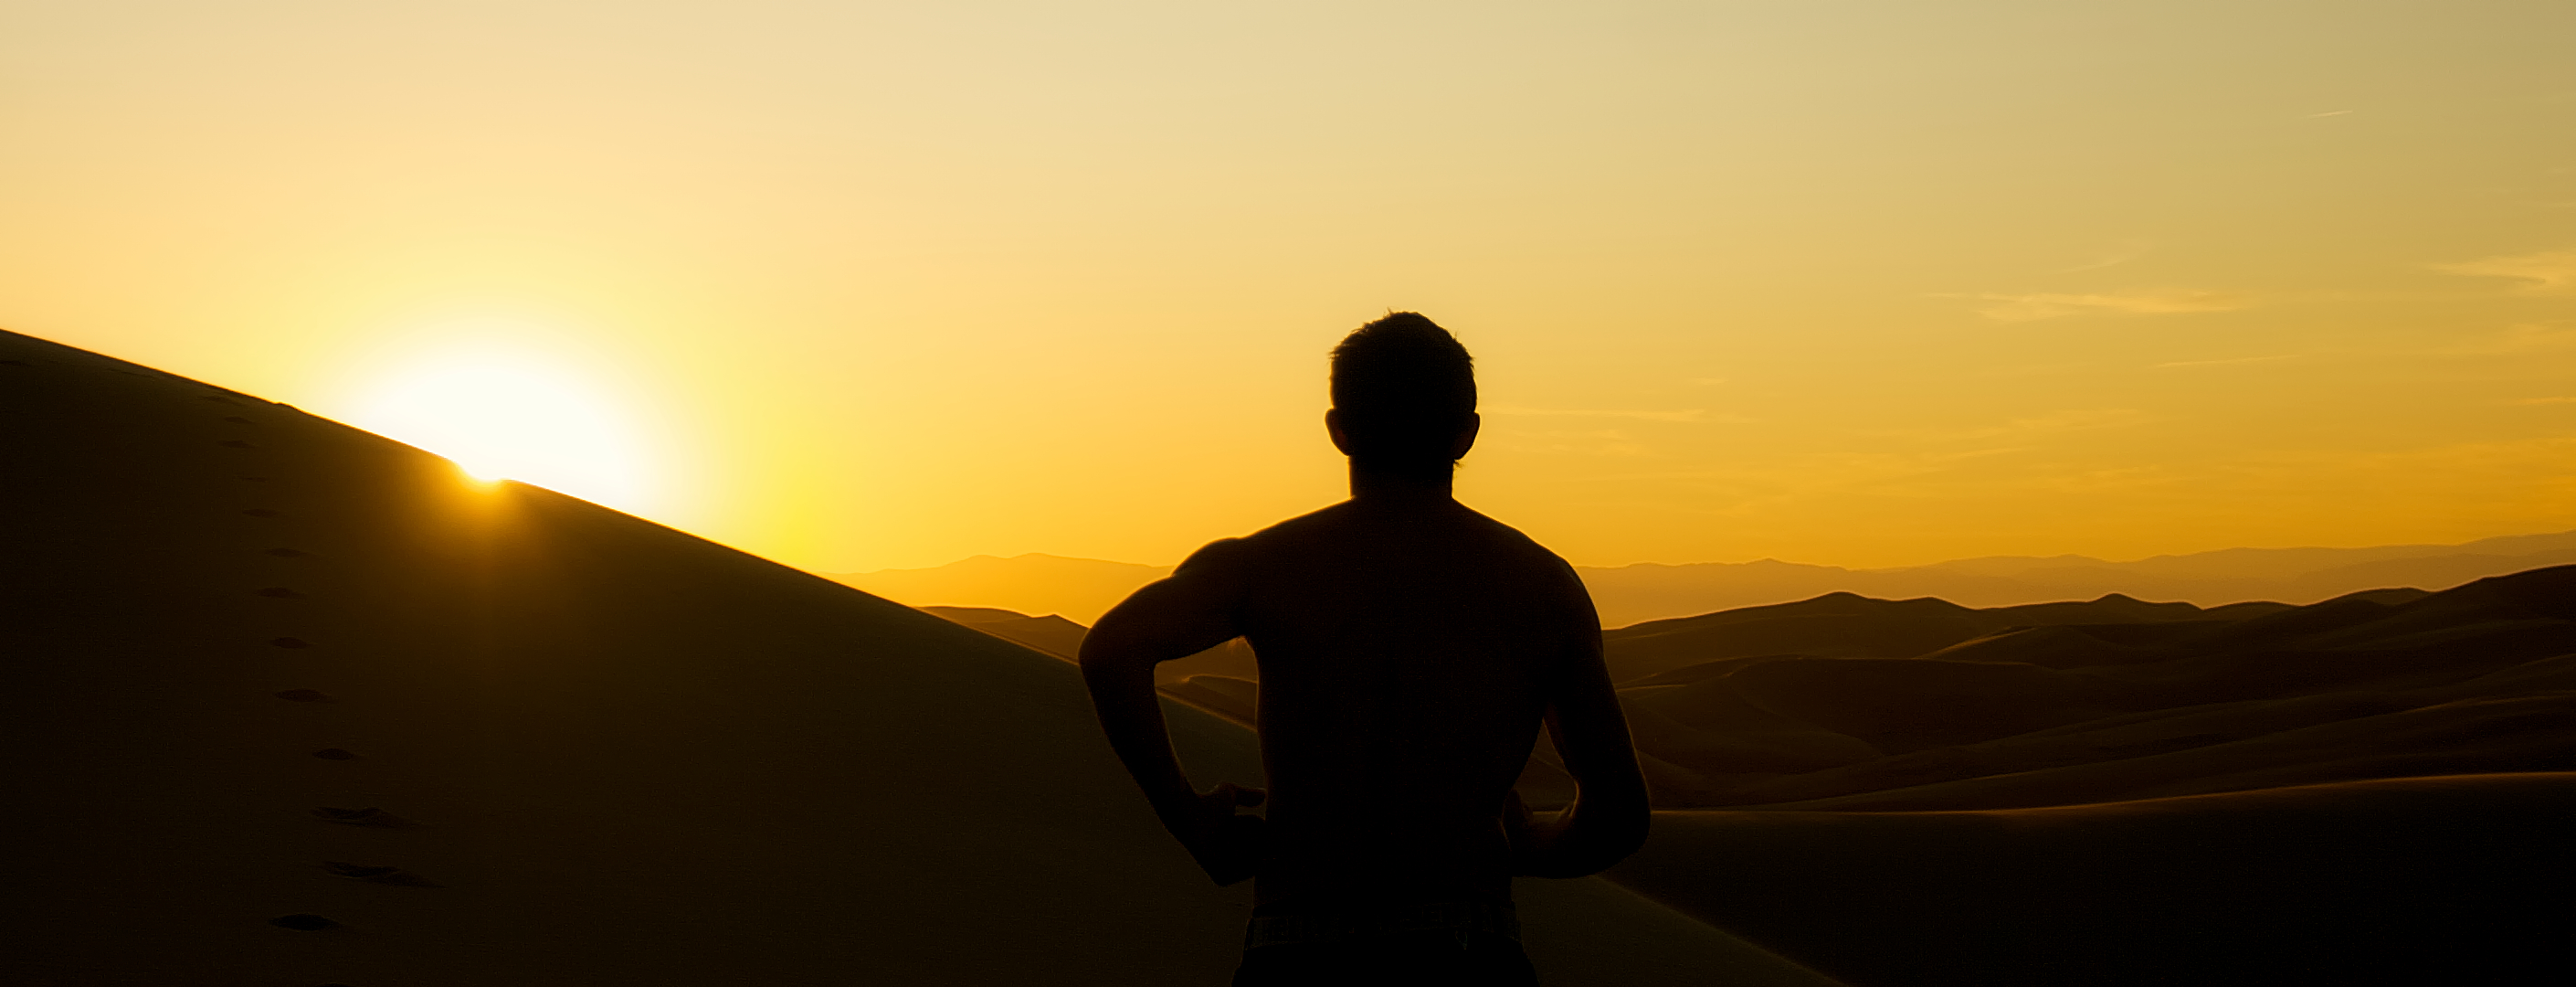
sand, horizon, silhouette, sun, sunrise, sunset, hiking, sunlight, morning, desert, dawn, dusk, evening, canon, yellow, camping, dunes, colorado, mountains, epic, cu, 30d, bckpacking